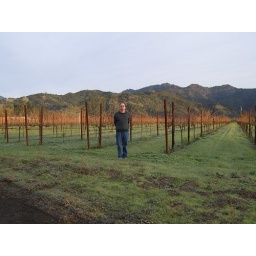
Out standing in his field ... I wish! taken by Sol